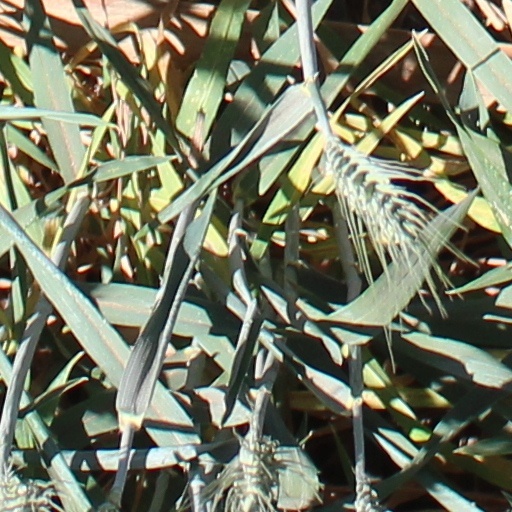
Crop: wheat